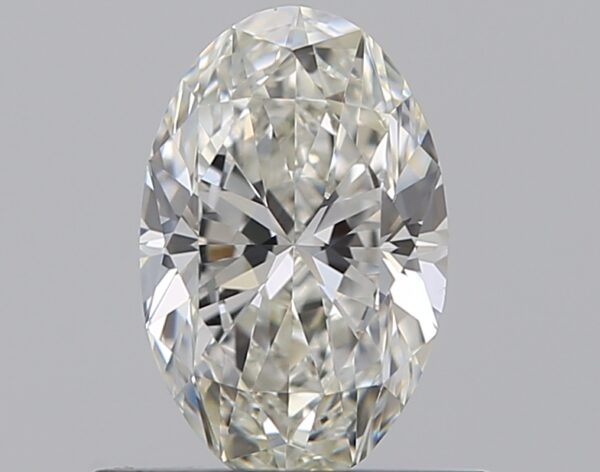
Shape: oval
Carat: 0.6
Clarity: VS1
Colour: H
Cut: EX
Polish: EX
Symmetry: EX
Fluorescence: M
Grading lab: GIA
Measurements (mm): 7.12 x 4.59 x 2.8